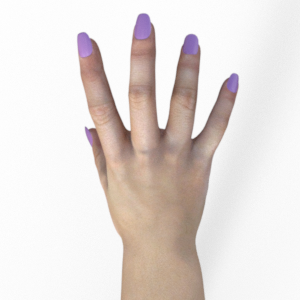
Label: paper